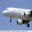
Label: airplane